Cornwall, New York

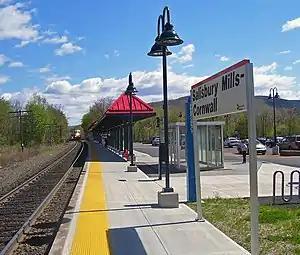
Salisbury Mills–Cornwall station is part of Metro-North Railroad's Port Jervis Line

This area of town is also mountainous and rugged, with the border descending along a northwesterly line to the narrow Woodbury Creek valley, where NY 32 and the New York State Thruway enter the town. At the valley's mouth, where Woodbury Creek drains into Moodna Creek, is the small hamlet of Mountainville, with its own fire district and ZIP Code. It gets its name from Schunemunk Mountain, where the town line climbs the northern end of Schunemunk, reaching the town's highest elevation at at the tripoint with Woodbury and Blooming Grove.